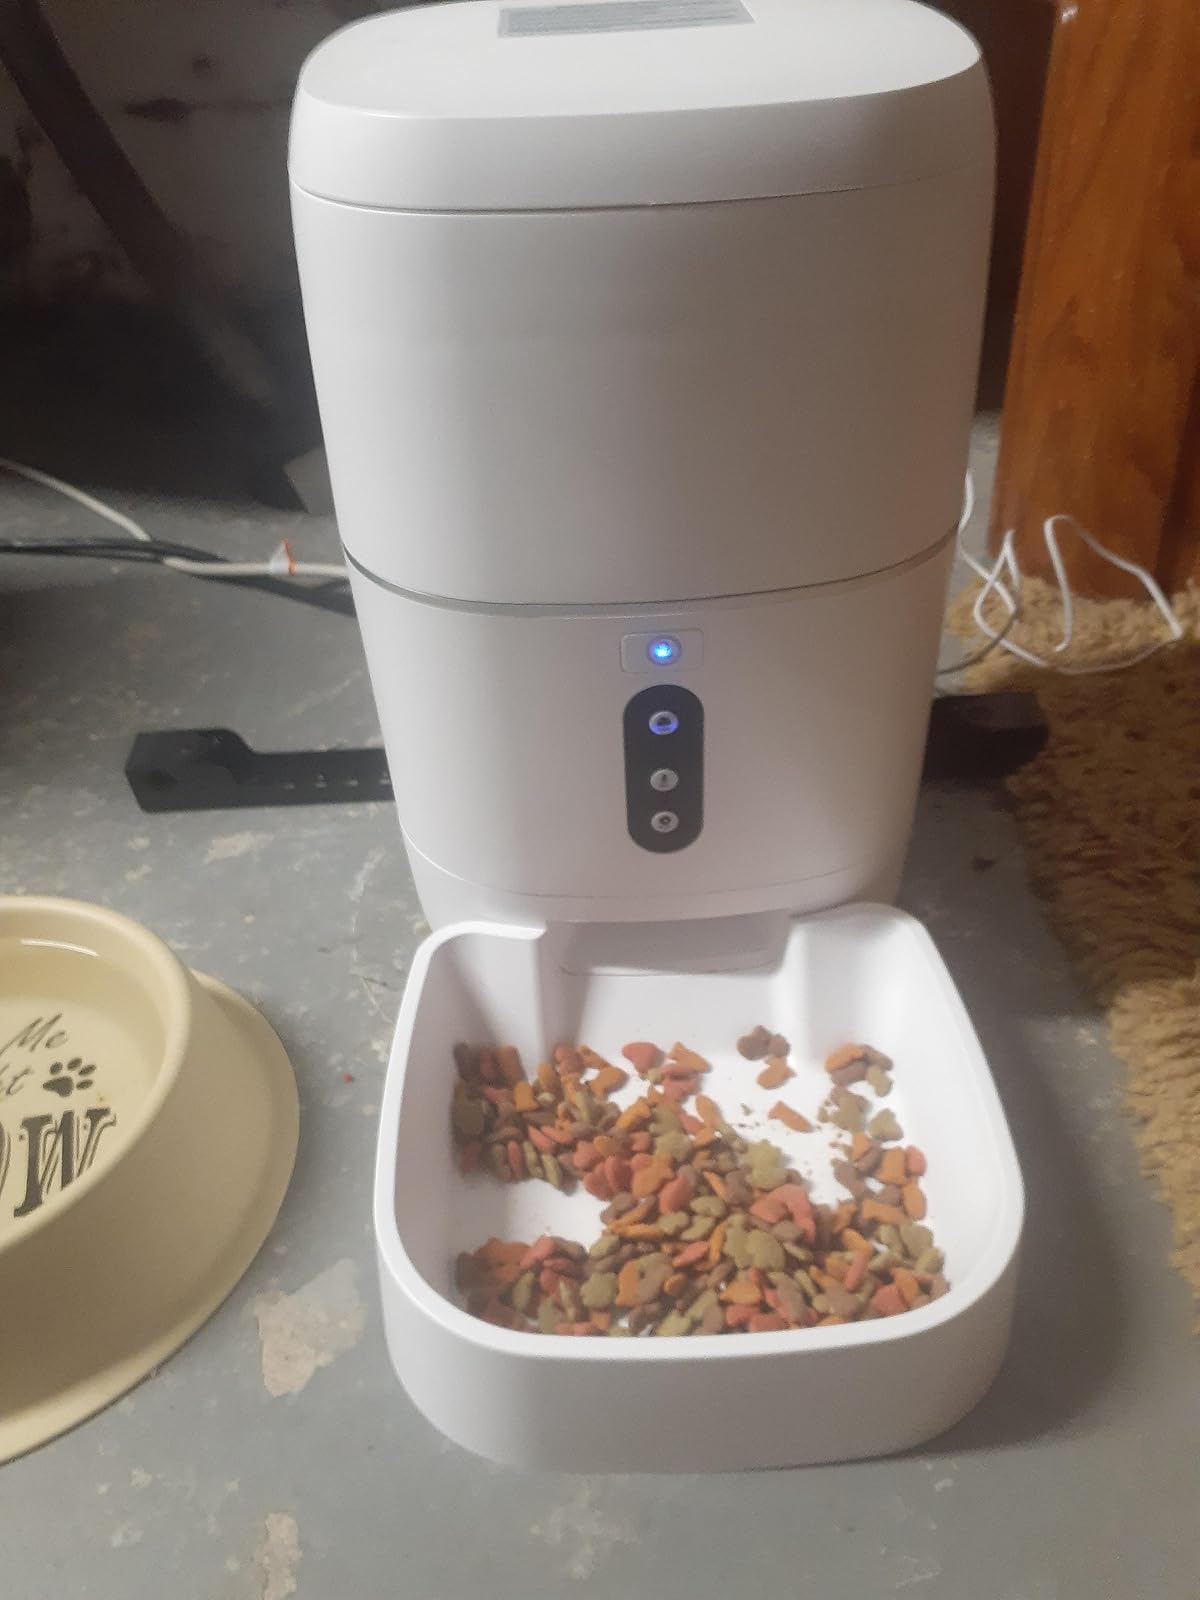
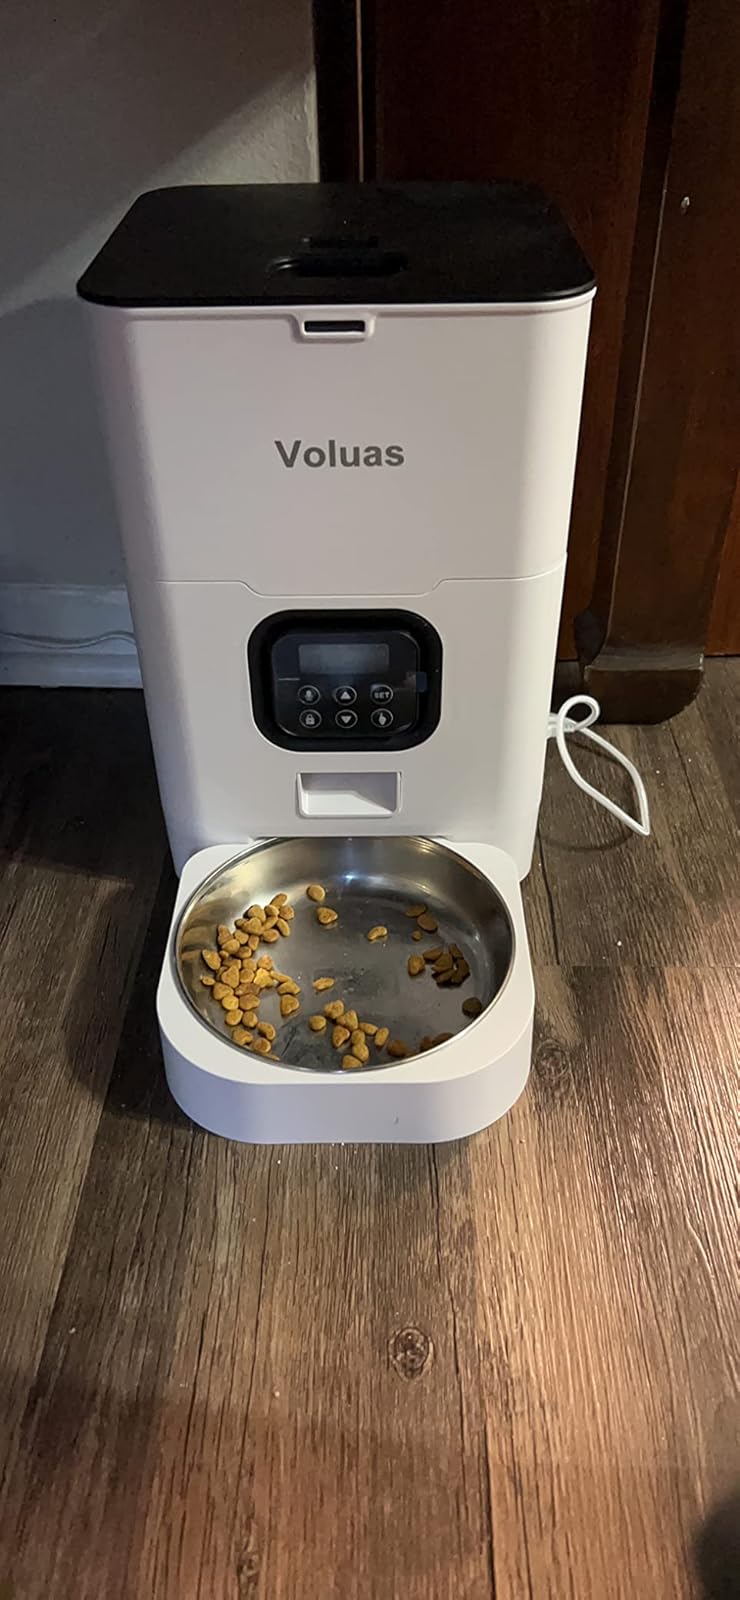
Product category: items_feeder
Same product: no